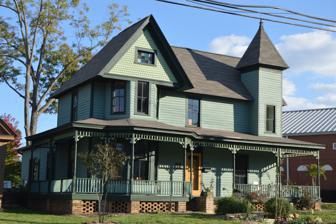
Building: Willis M. Graves House
Country: United States of America
Year built: 1875
Historic house in North Carolina, United States United States historic place Willis M. Graves House U.S. National Register of Historic Places Front and northern side Show map of North Carolina Show map of the United States Location 816 Oberlin Rd., Raleigh, North Carolina Coordinates 35°47′42″N 78°39′40″W / 35.7951°N 78.6612°W / 35.7951; -78.6612 Area 0.4 acres (0.16 ha) Built c. 1884 Architectural style Queen Anne MPS Oberlin, North Carolina MPS NRHP reference No. 100006810 Added to NRHP August 16, 2021 The Willis M. Graves House , also known as the Graves-Fields House and Oakcrest, is a historic home located on Oberlin Road in Raleigh , Wake County, North Carolina . It was built about 1884 in the freedmen's village of Oberlin, and is a two-story, frame Queen Anne style dwelling.  It has a projecting, two-story polygonal bay capped by a very large gable; one-story wraparound porch; and a projecting, two-story square tower with a pyramidal roof.  It was built by Willis M. Graves, an African-American brick mason. It was originally listed on the National Register of Historic Places in 2002 (#02000500). It was delisted in 2019 due to being relocated, but was relisted again in 2021. See also List of Registered Historic Places in North Carolina References